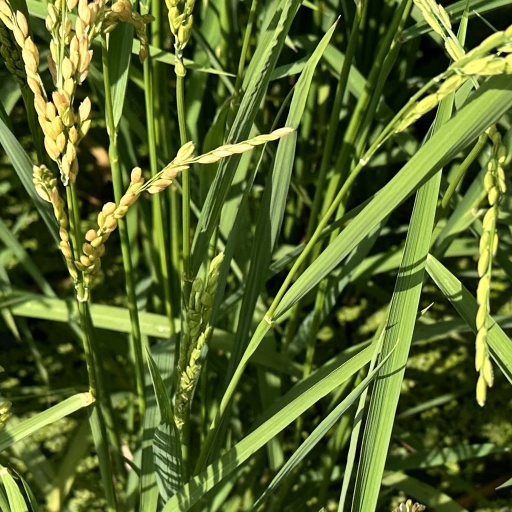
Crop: rice